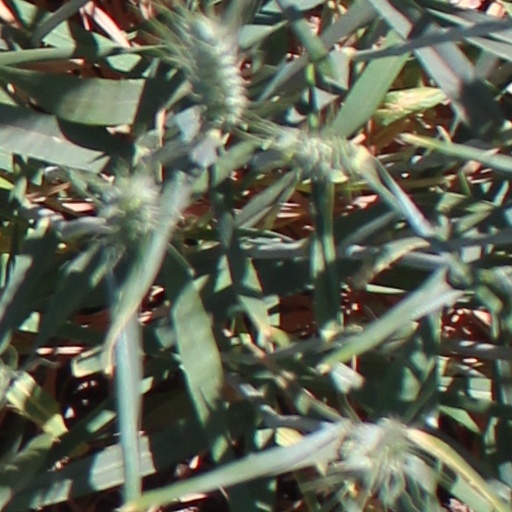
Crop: wheat